Charles H. Thompson (Illinois judge)

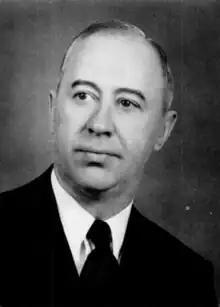
Thompson's official photograph,

Charles Henry Thompson (December 11, 1882 – November 26, 1972) is an American politician and judge who served as a justice of the Supreme Court of Illinois (1942–1951) and a member of the Illinois State Senate (1927–1933, 1937–1942), and the state's attorney of Saline County, Illinois (1920–1924). While on the state supreme court, he was twice the court's chief justice (1945–1946, 1949–1950).